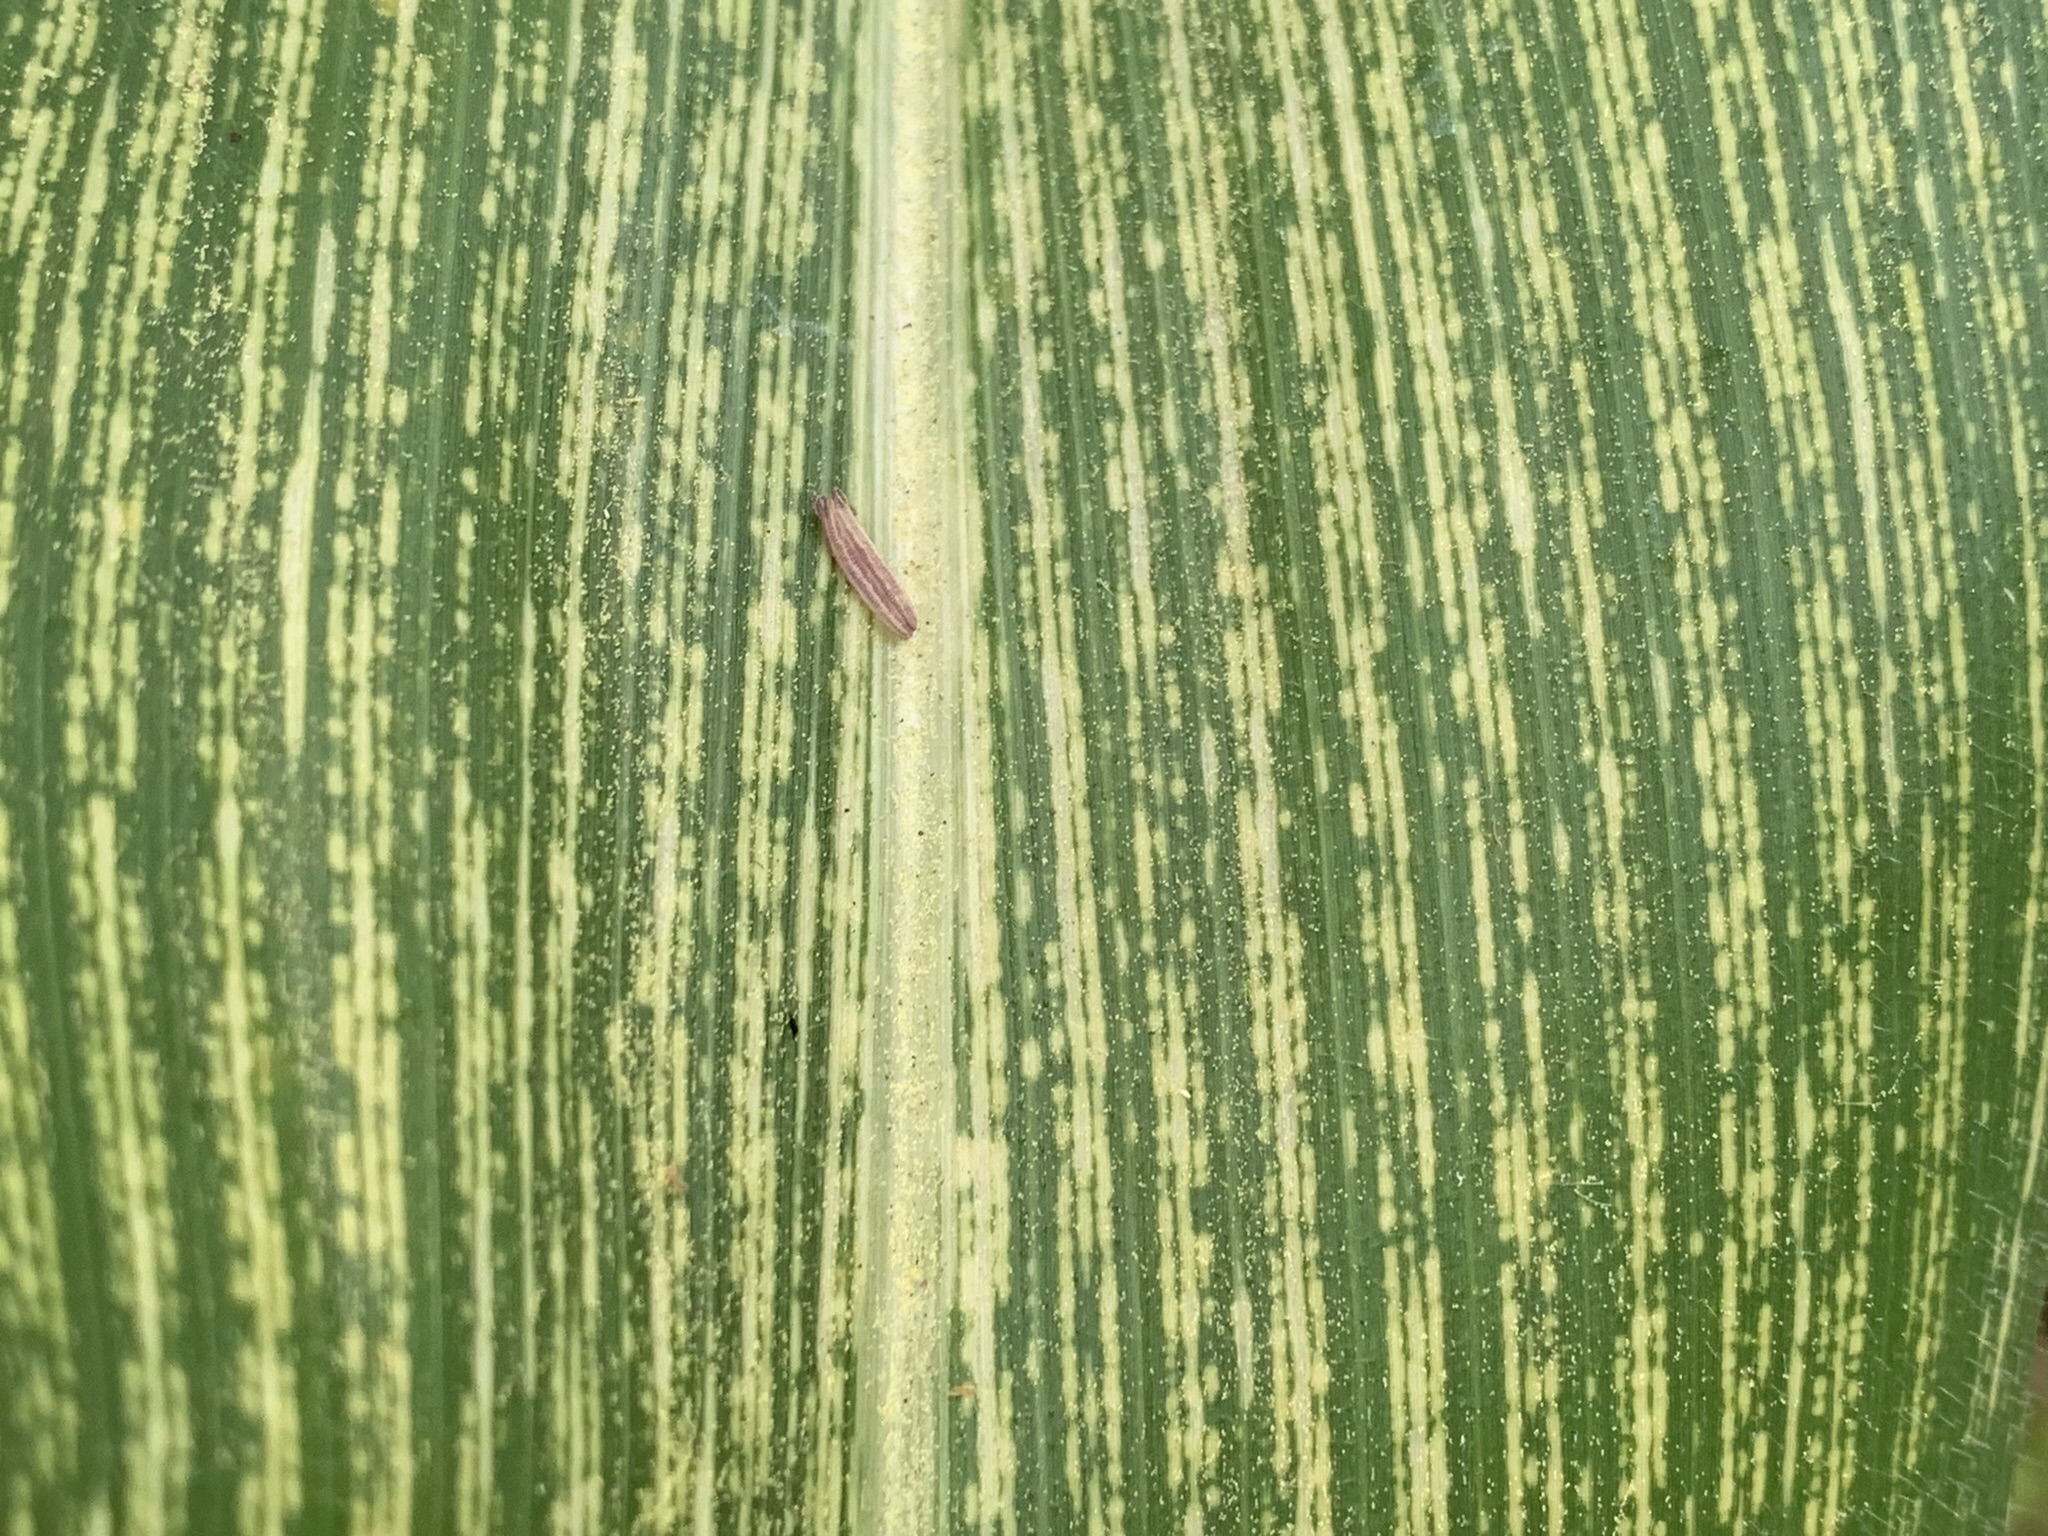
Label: MSV